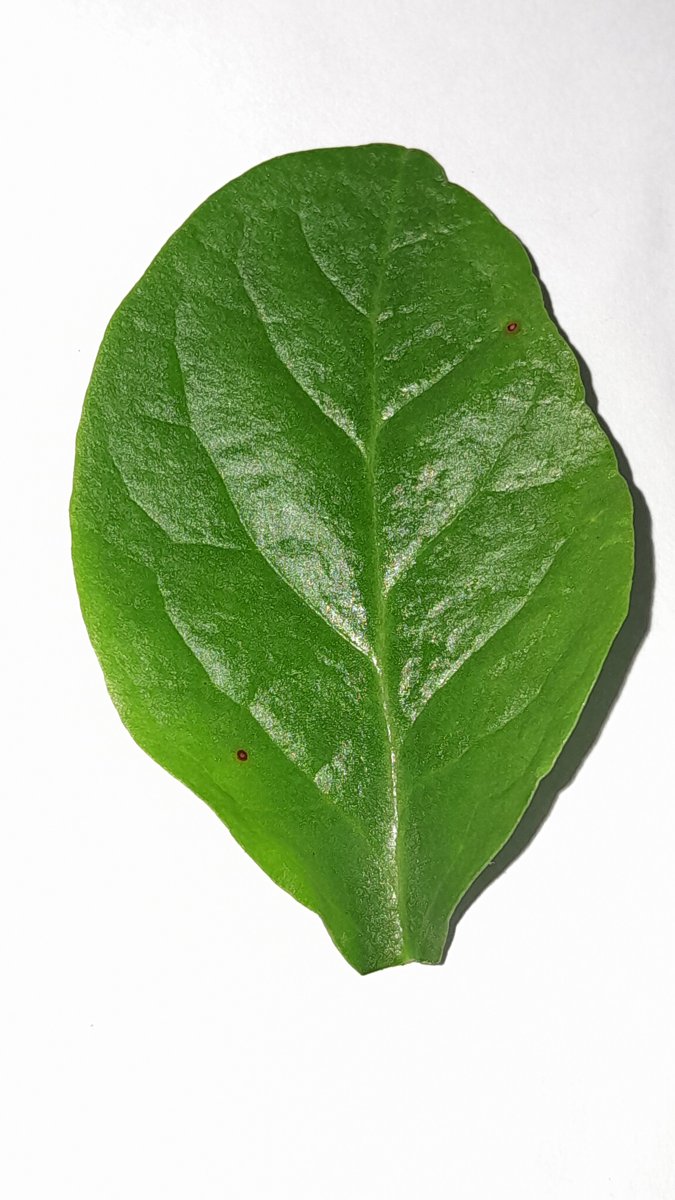
Label: Healthy-Leaf